James J. Jeffries

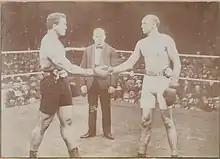
Jeffries (left) vs Fitzsimmons (right)

After defeating the big, fast-moving, sharp-jabbing Bob Armstrong, Jeffries had earned the right to challenge for the World Heavyweight Championship.